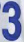
Number: 3